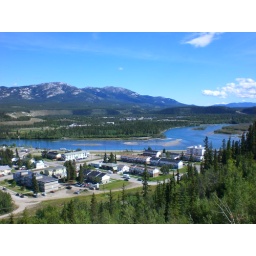
My house is in this photo. It has a white picket fence